Cozumel

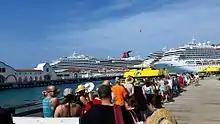
Multiple cruise ships docked in Cozumel. From left to right: "Carnival Breeze", unnamed Holland America ship, and "Carnival Freedom".

Work on the original Cozumel airport began when the US needed a stopover to aid World War II planes. While it was able to handle jet aircraft and international flights, it was never a US military base. By 1944, it was only used for emergencies and by the Mexican military. Eventually, Transportes Aeros Mexicanos began using the airport for domestic flights. Cozumel International Airport was built in the late 1970s and expanded in 1999.